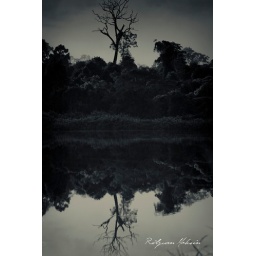
A reflection of a dead tree near a lake in Badas reserve rainforest area.